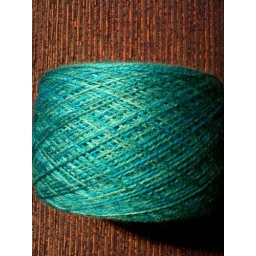
Touch Yarns - NZ merino - in a beautiful blue green - paua mix.